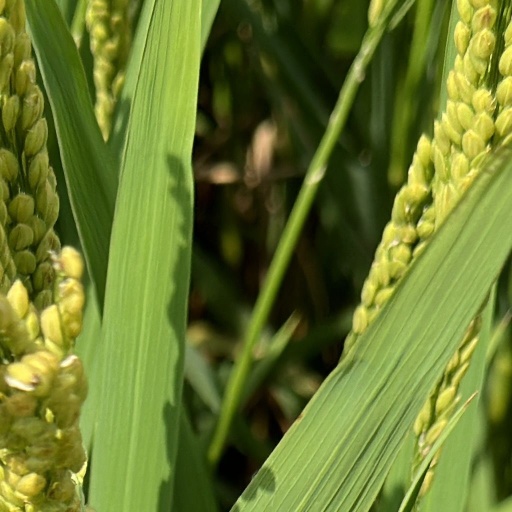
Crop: rice